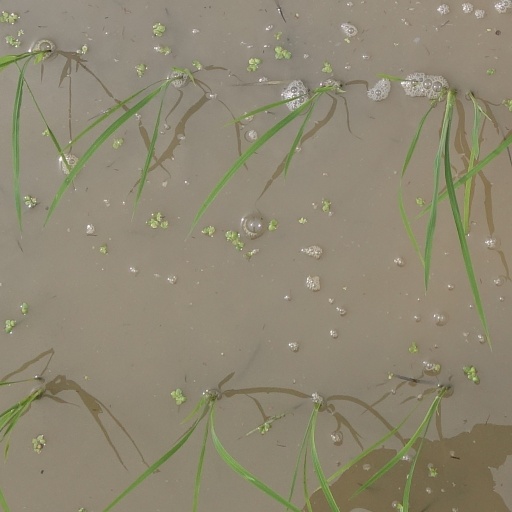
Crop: rice